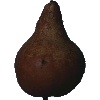
Label: pear_kaiser